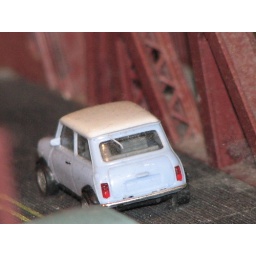
Mini Cooper spotted in train exhibit at Museum of Science &amp;amp; Industry